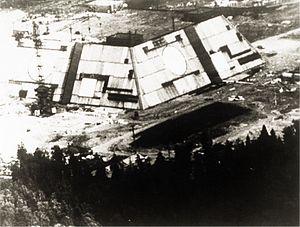
Le radar Don-2N est un large radar passif à détection électronique et à détection précoce de missiles situé à l'extérieur de Moscou, et un élément clé du système russe anti missiles balistiques A-135 conçu pour la défense de la capitale. Situé dans le quartier Pushkino de Moscou, il s'agit d'un tronc quadrangulaire de 33 mètres de hauteur avec des côtés de 130 mètres de long en bas et de 90 mètres de long en haut. Chacune de ses quatre faces possède un radar à bande ultra haute fréquence de 18 mètres de diamètre offrant une couverture à 360 degrés. Le système est géré par un superordinateur Elbrus-2.